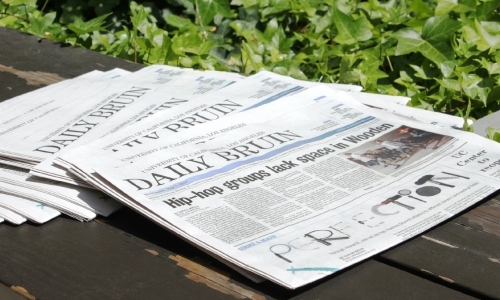
Label: paper